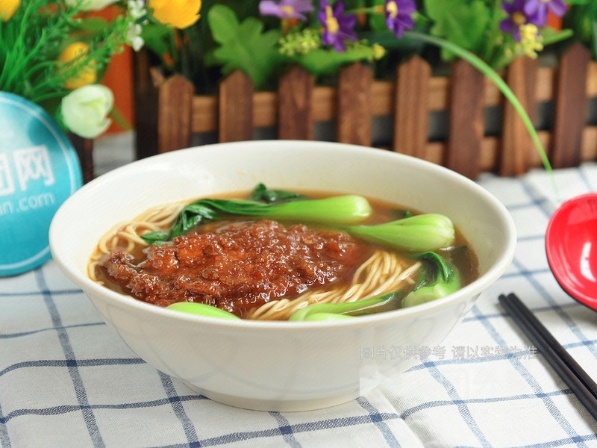
Label: Beef_noodle_soup